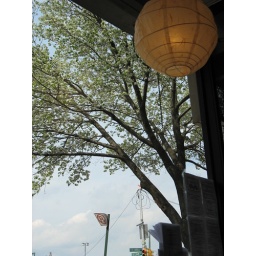
a tree grows in red hook